List of screw drives

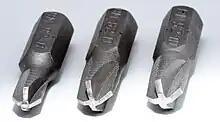
A set of torq-set bits

The applicable standards that govern the Torq-set geometry are National Aerospace Standard NASM 33781 and NASM 14191 for the ribbed version. The ribbed version is also known as ACR Torq-set.